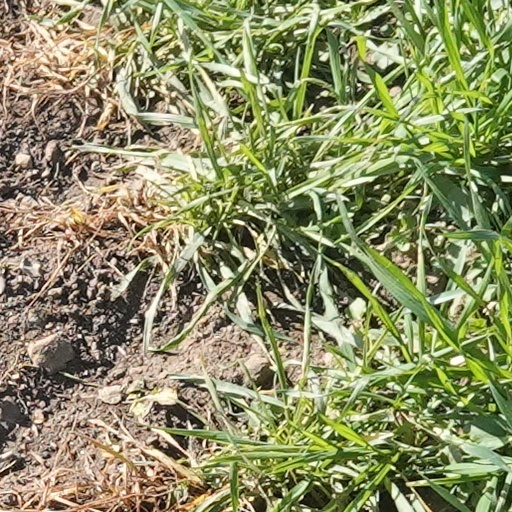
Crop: wheat